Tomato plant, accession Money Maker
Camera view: tilt-top (135 deg); turntable rotation: 330 degrees
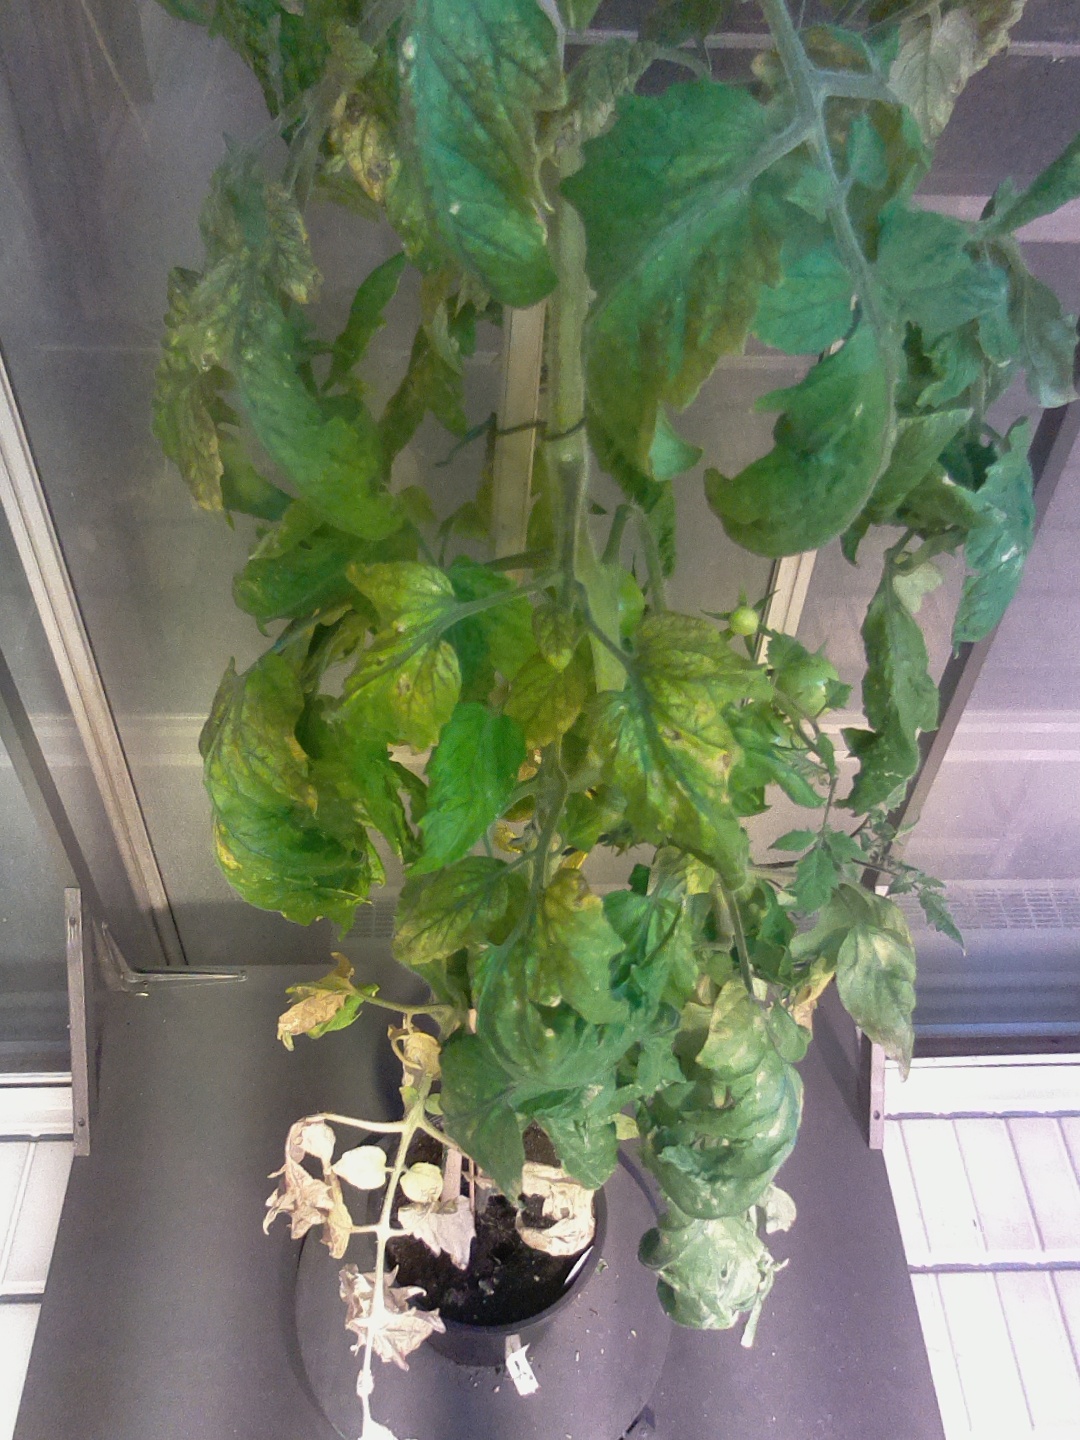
BBCH growth stage 77: 70%-80% of final fruit size